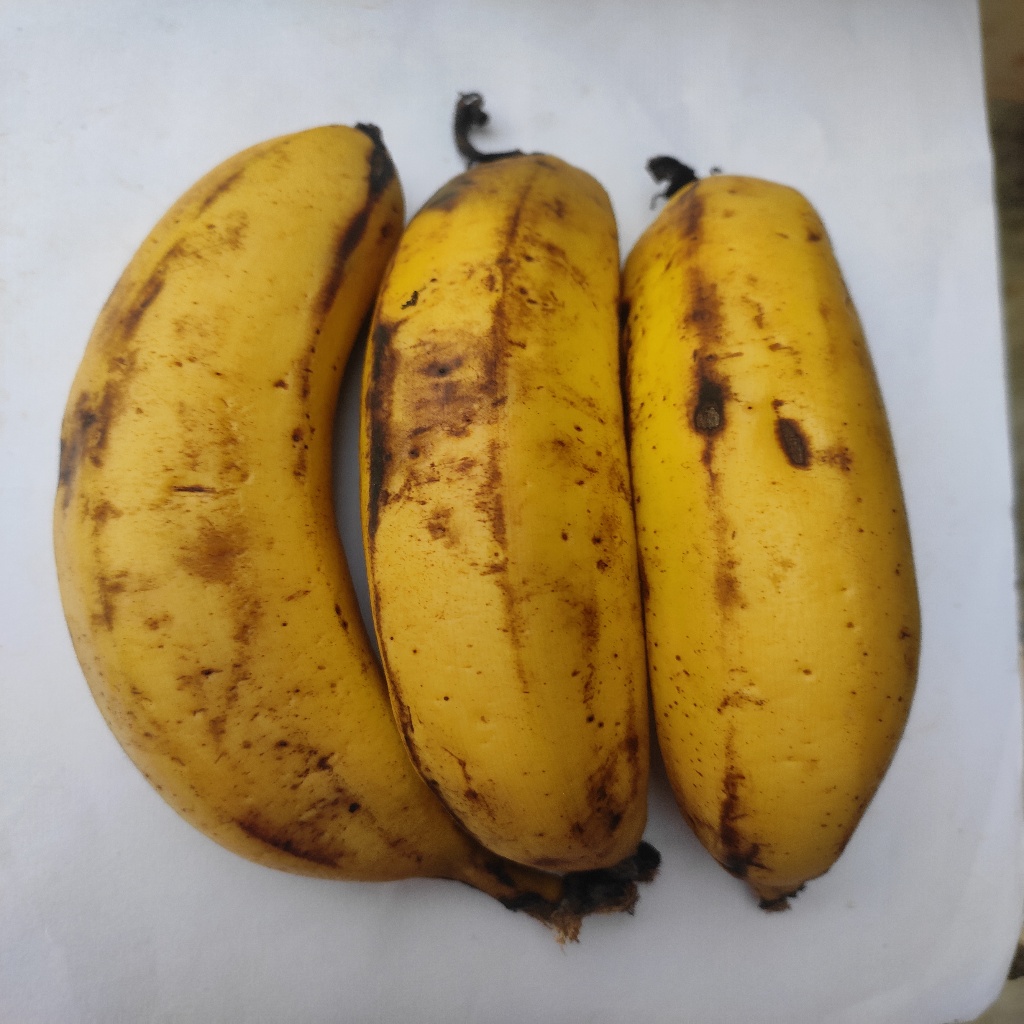
Crop: banana
Quality class: Class_B